2013 Aaron's 499

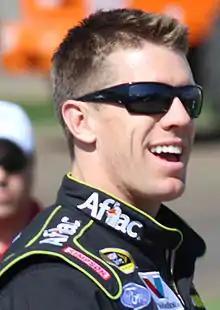
Carl Edwards (pictured in 2012) was rewarded the pole position after rain showers cancelled qualifying.

Two practice sessions were held in preparation for the race; both on Friday, May 3. The first session lasted for 45 minutes, while second session was 60 minutes long. During the first practice session, Edwards, for the Roush Fenway Racing team, was quickest ahead of Truex Jr. in second and Marcos Ambrose in third. Joey Logano was scored fourth, and Ryan Newman managed fifth. Matt Kenseth was sixth, while Denny Hamlin and his relief driver Brian Vickers were scored seventh. Johnson. Jeff Gordon, and Kahne rounded out the top ten quickest drivers in the session.